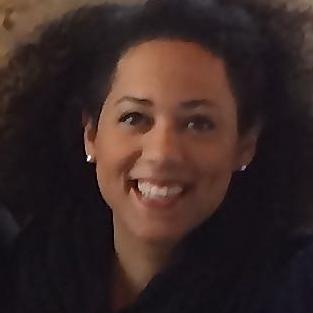
Age: 25